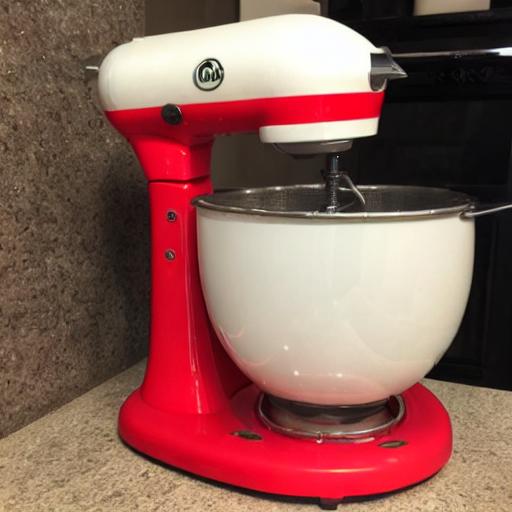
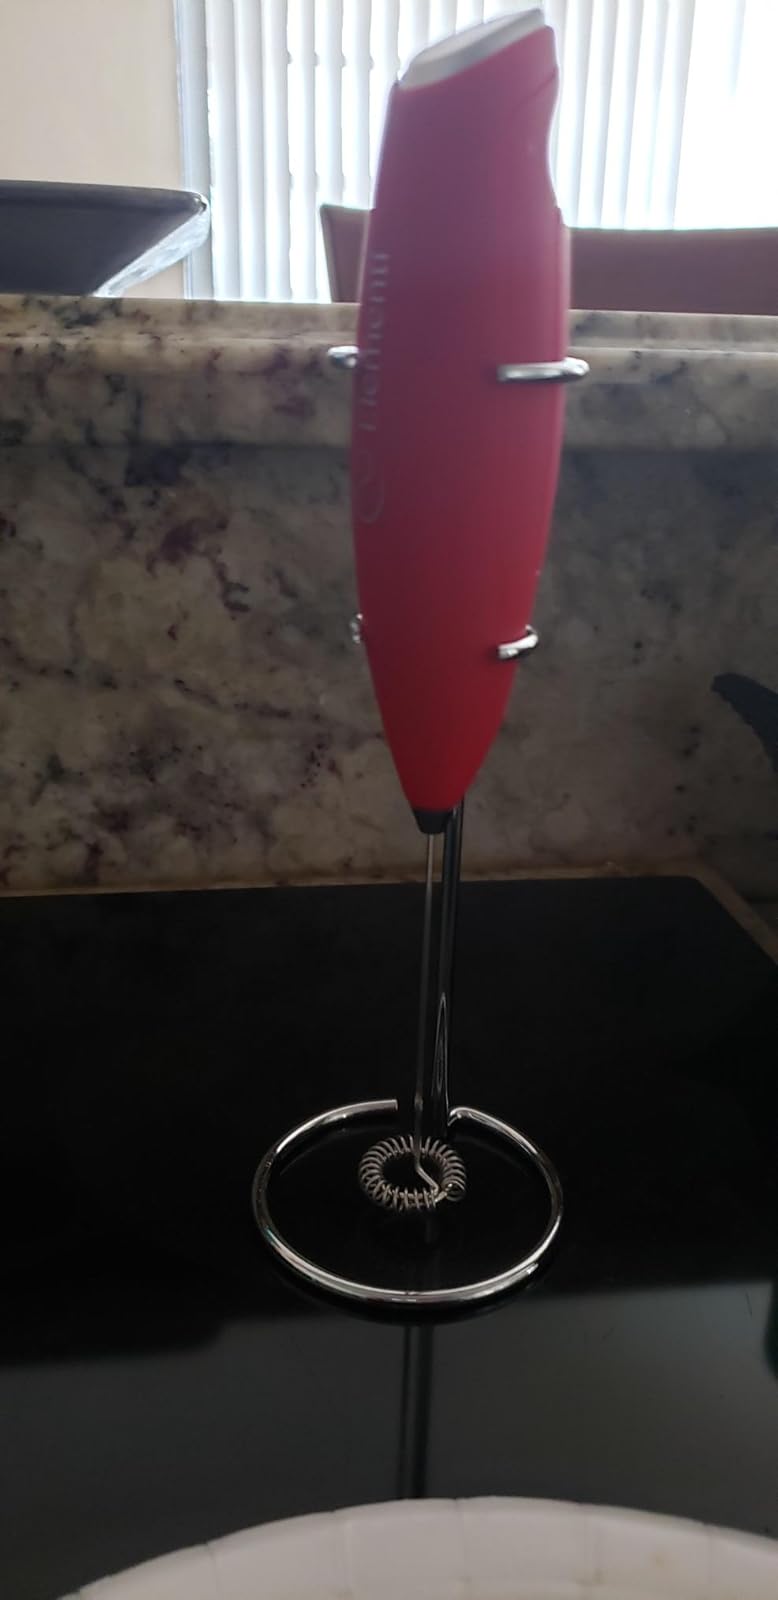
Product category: items_mixer
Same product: no